Garrincha

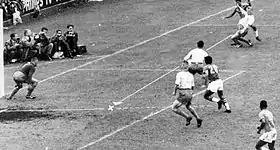
Garrincha crosses the ball to Vavá in the 1958 FIFA World Cup Final.

Garrincha was already married and a parent when he signed for Botafogo in 1953. Team officials were ecstatic to learn that he was over 18 and able to be treated as a professional. In his first training session, he demonstrated his extraordinary skills by dribbling the ball through the legs of Nílton Santos, a Brazilian international defender and defensive midfielder who had 16 international caps. Santos was so impressed with the young Garrincha, he asked that Botafogo sign him. He played in a 5–0 win for Botafogo's reserves and then scored a hat trick on his first-team début against Bonsucesso on 19 July 1953.